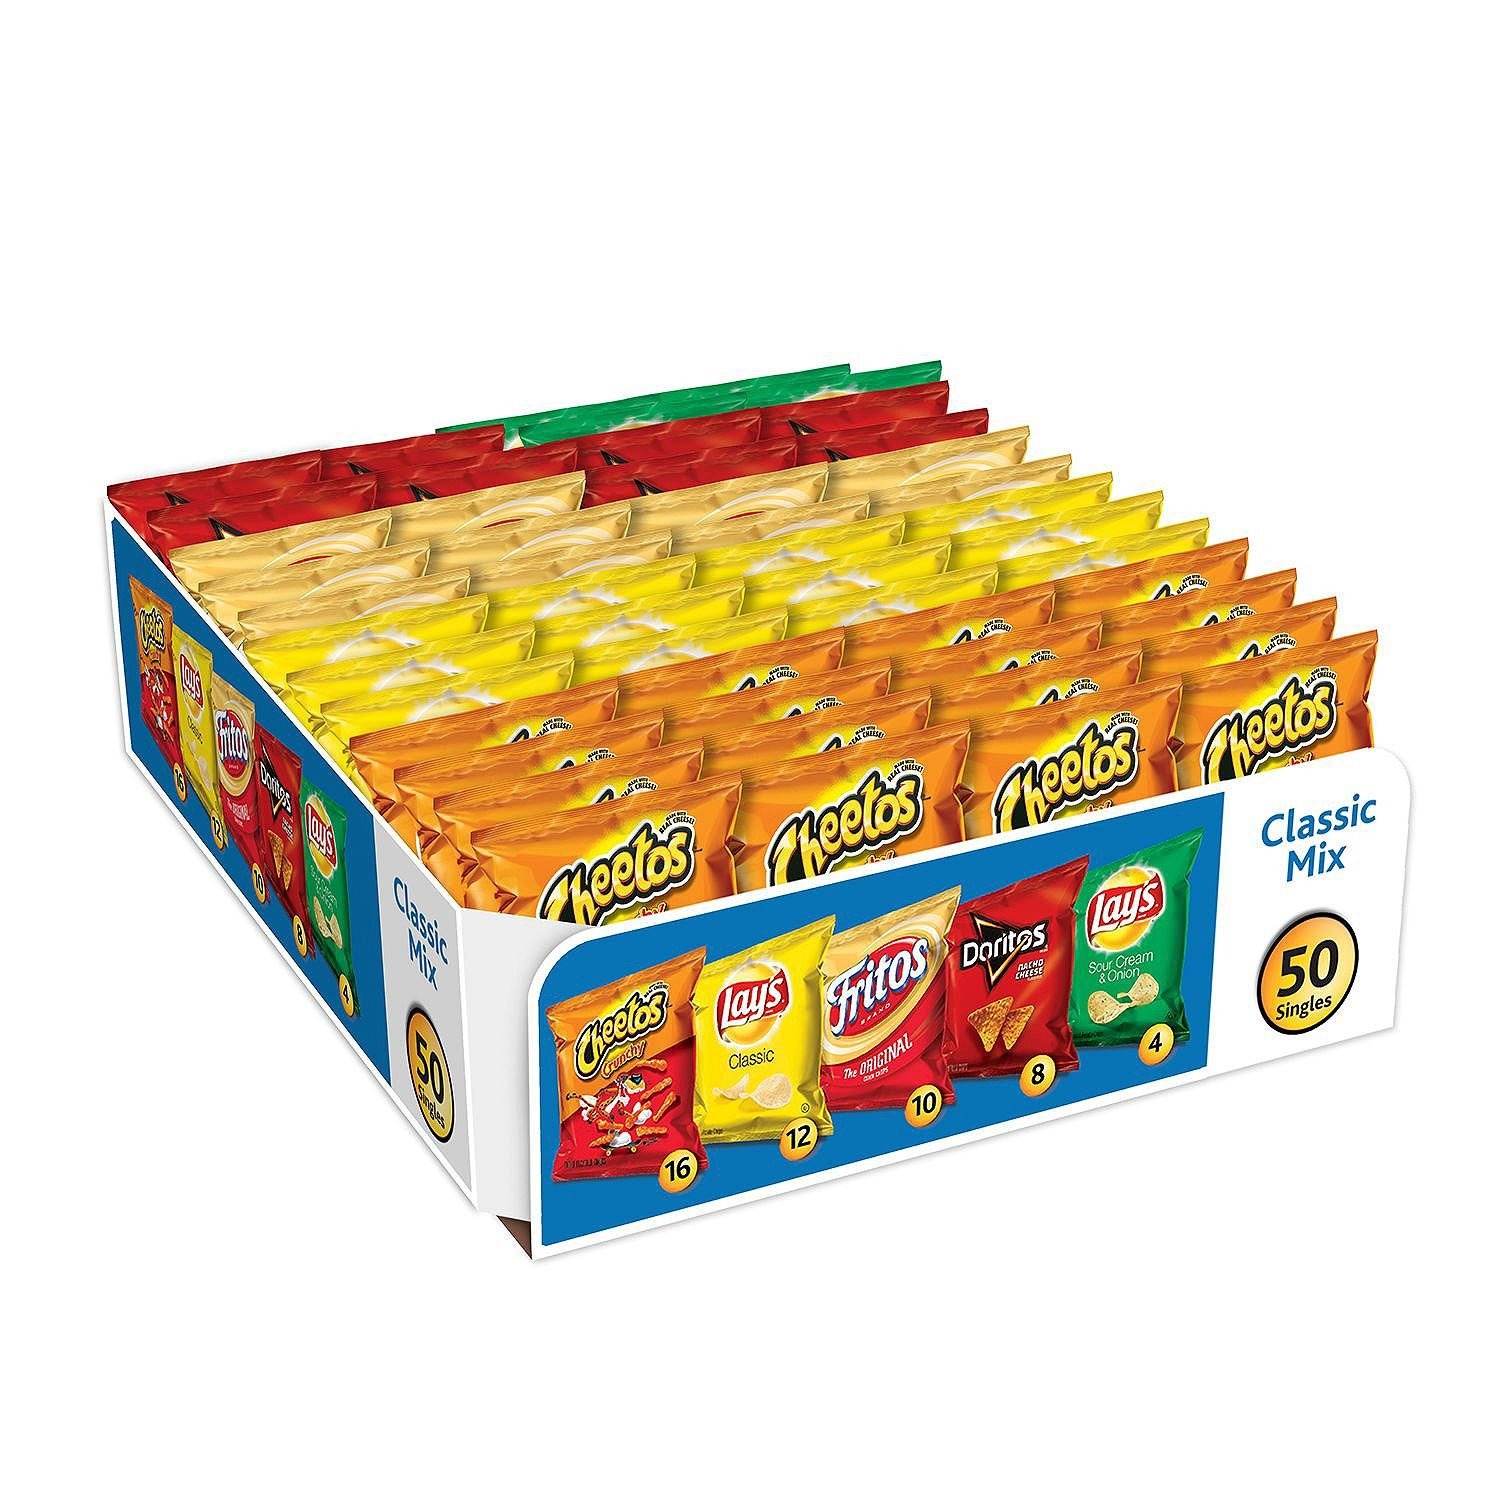
Item Name: Frito-Lay Flavor Variety Pack, 50 Ounce
Bullet Point 1: 50 Count Sacks
Bullet Point 2: Single-serve packs help with portion control and portability and ensure fresh tasting chips every time
Value: 50.0
Unit: Ounce

Price: 25